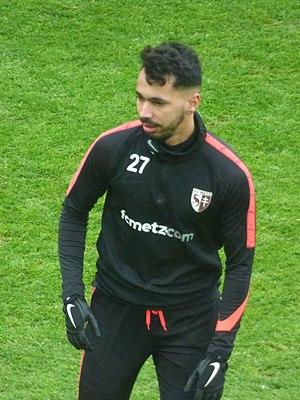
Farid Boulaya avant le match RC Lens / FC Metz, comptant pour la vingt-quatrième journée du championnat de France de Ligue 2 2018-2019, le 9 février 2019, au Stade Bollaert-Delelis.
Farid Boulaya, né le 25 février 1993 à Vitrolles, est un footballeur international algérien, qui évolue au poste de milieu offensif au FC Metz.